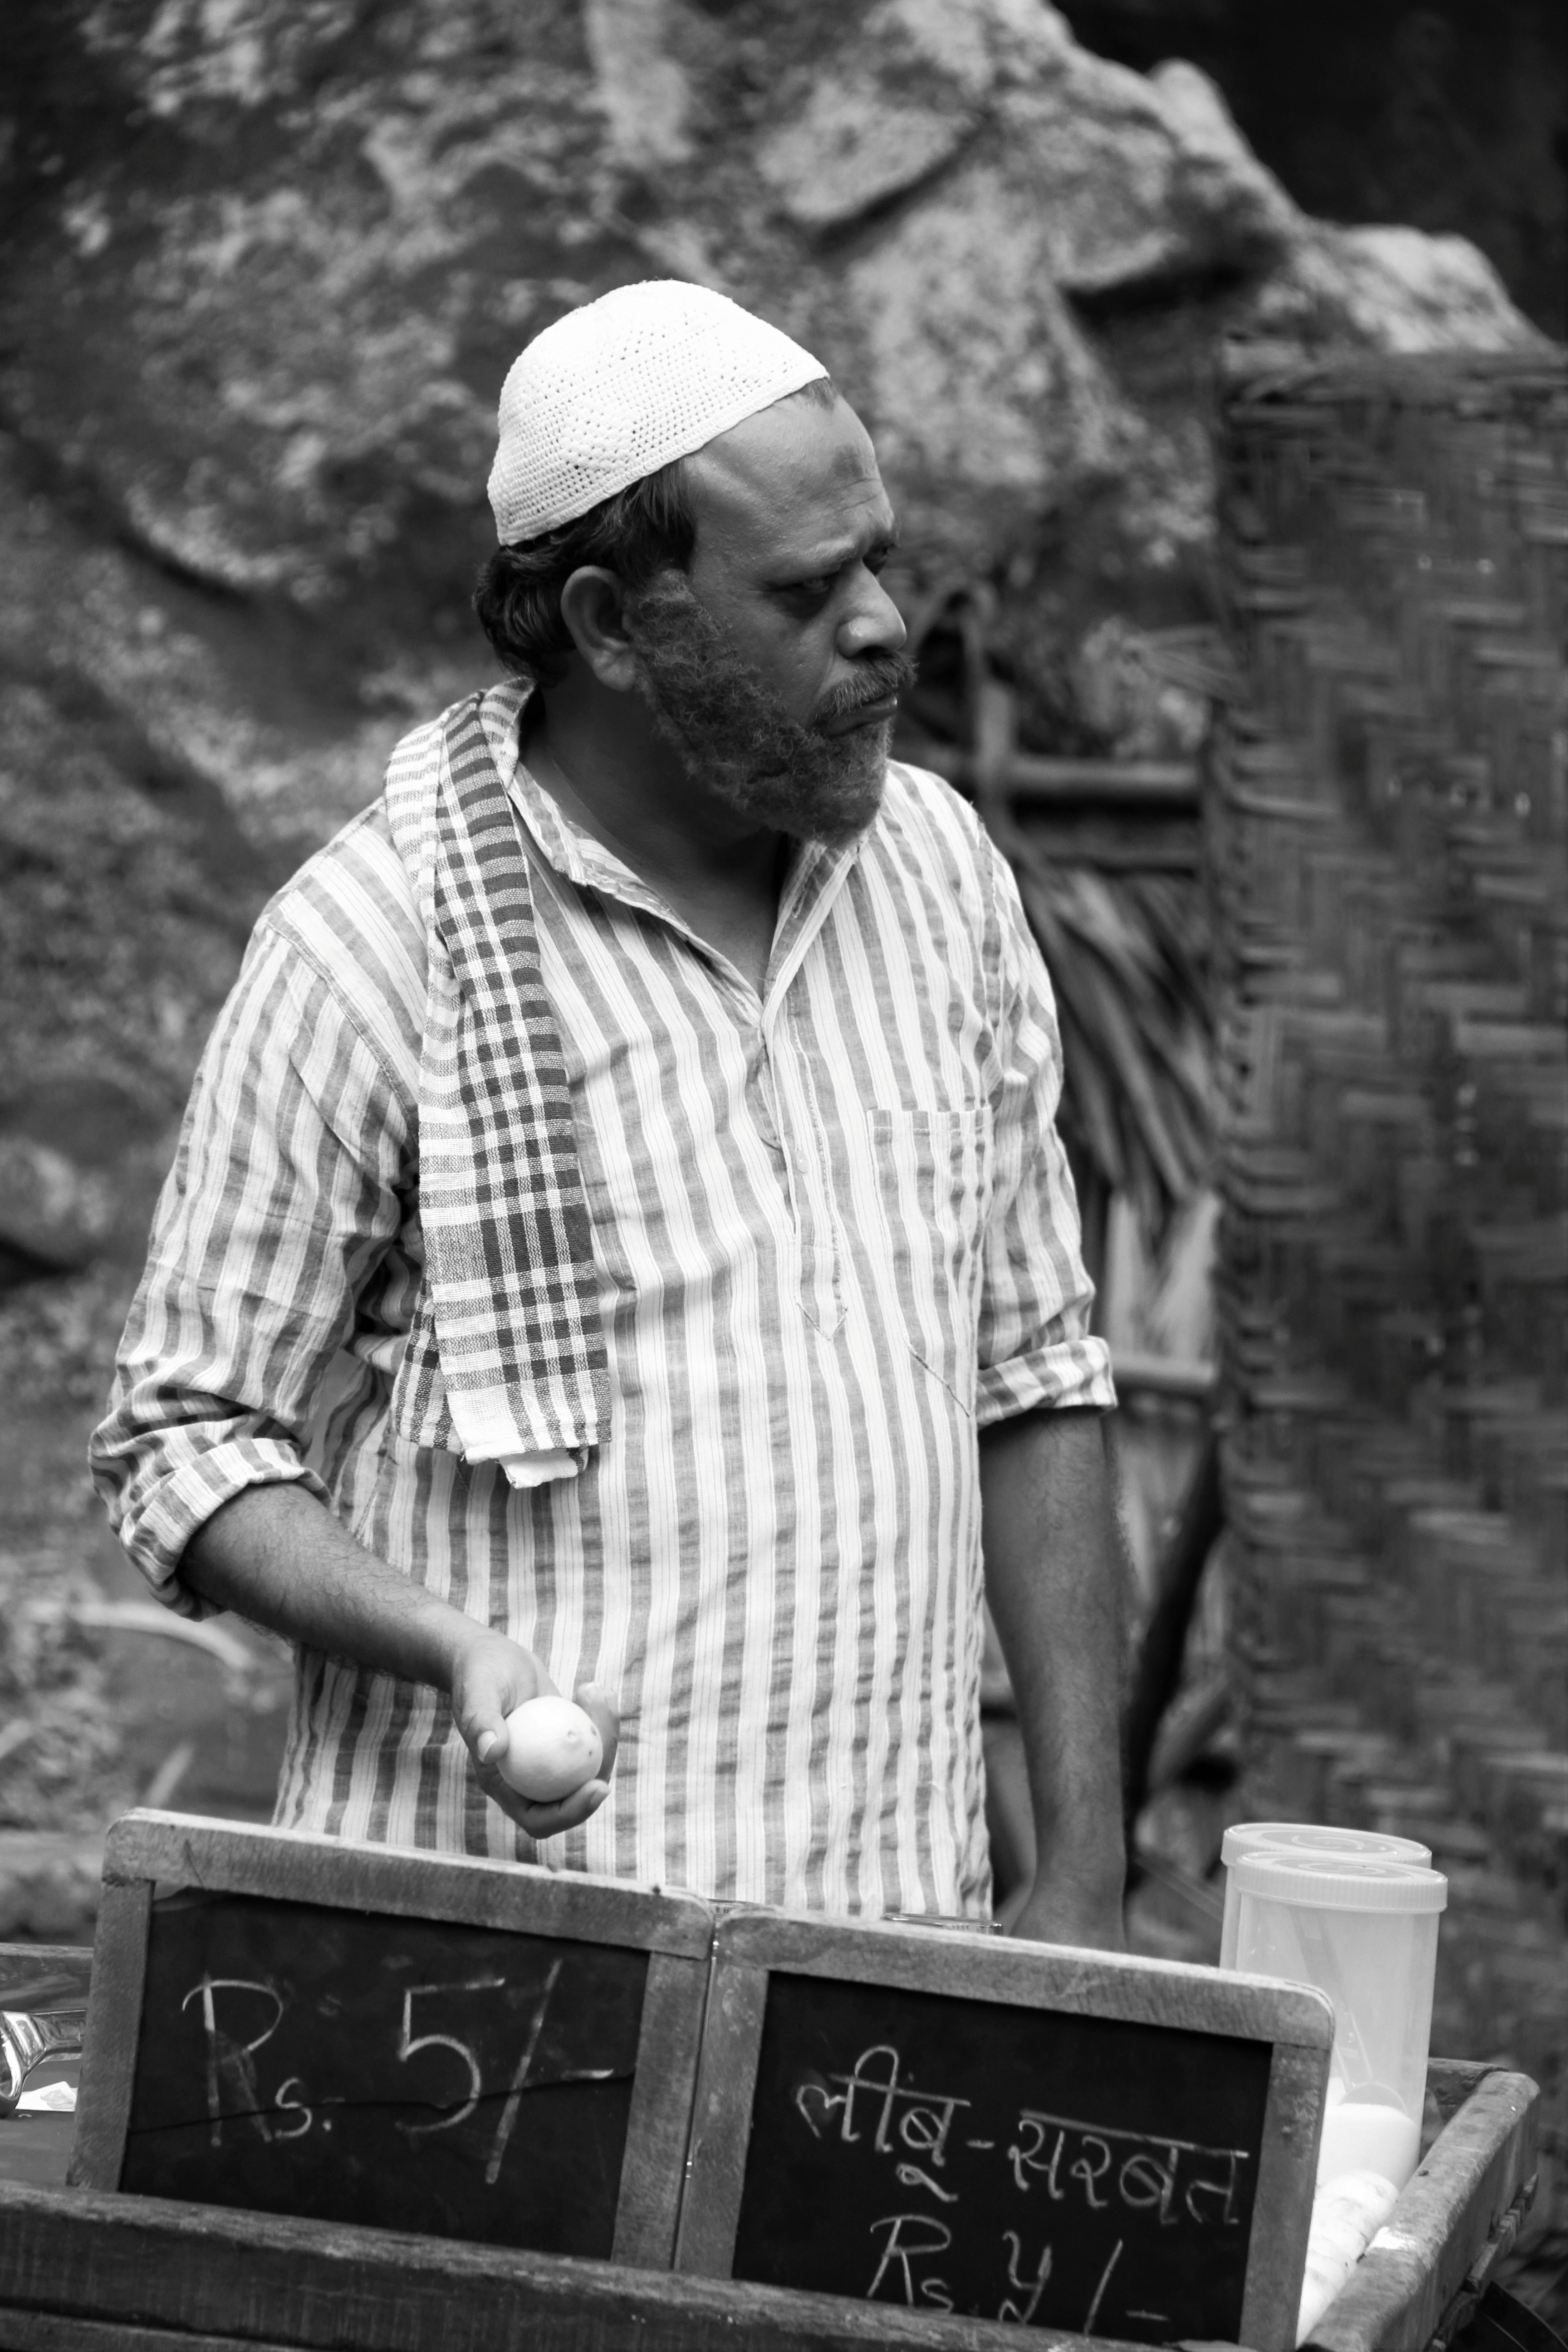
man, person, black and white, people, white, photography, male, portrait, black, monochrome, photograph, monochrome photography